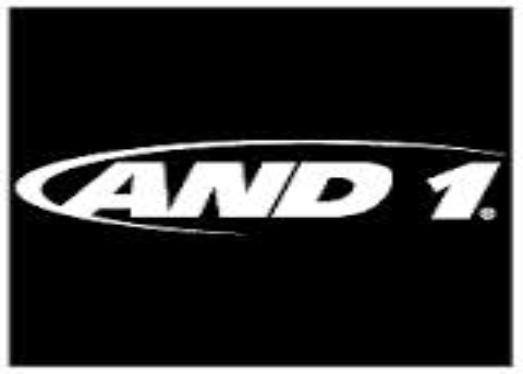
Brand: AND1
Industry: Clothes